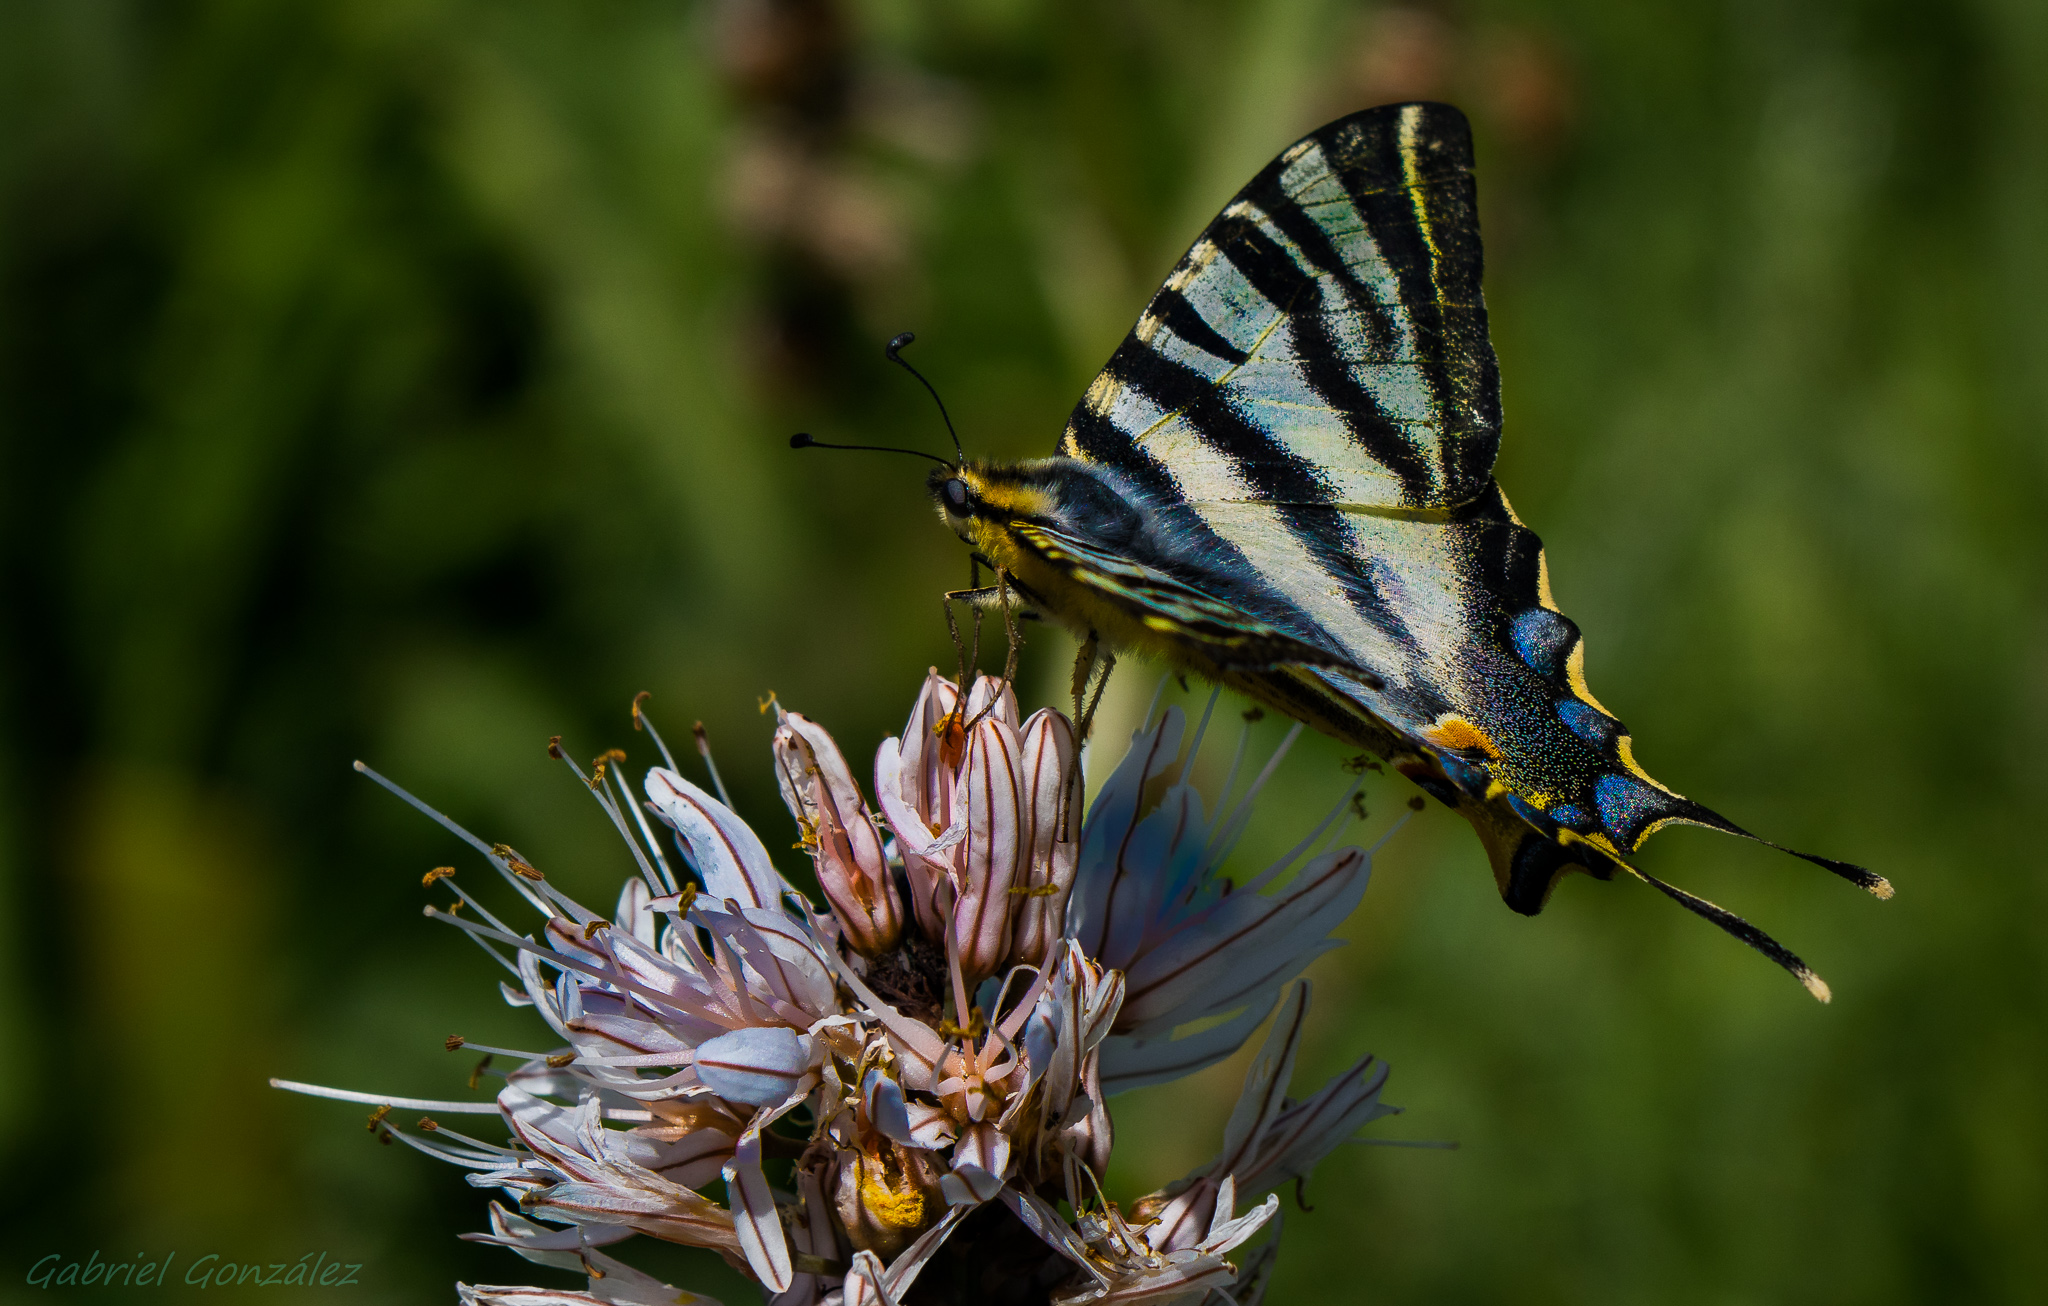
nature, wing, prairie, flower, wildlife, insect, macro, botany, butterfly, flora, fauna, invertebrate, close up, monarch butterfly, animals, naturaleza, mariposa, nectar, ggl1, gaby1, xovesphoto, animales, sonyrx10, rx10, gphoto, xelodegalicia, macro photography, arthropod, gabrielcoru a, pollinator, moths and butterflies, lycaenid